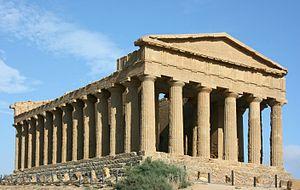
Temple de la Concorde, Agrigento, Sicile.